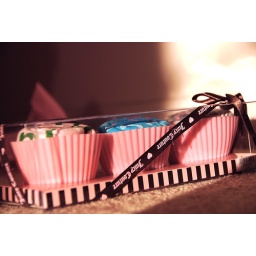
under wear cup cake